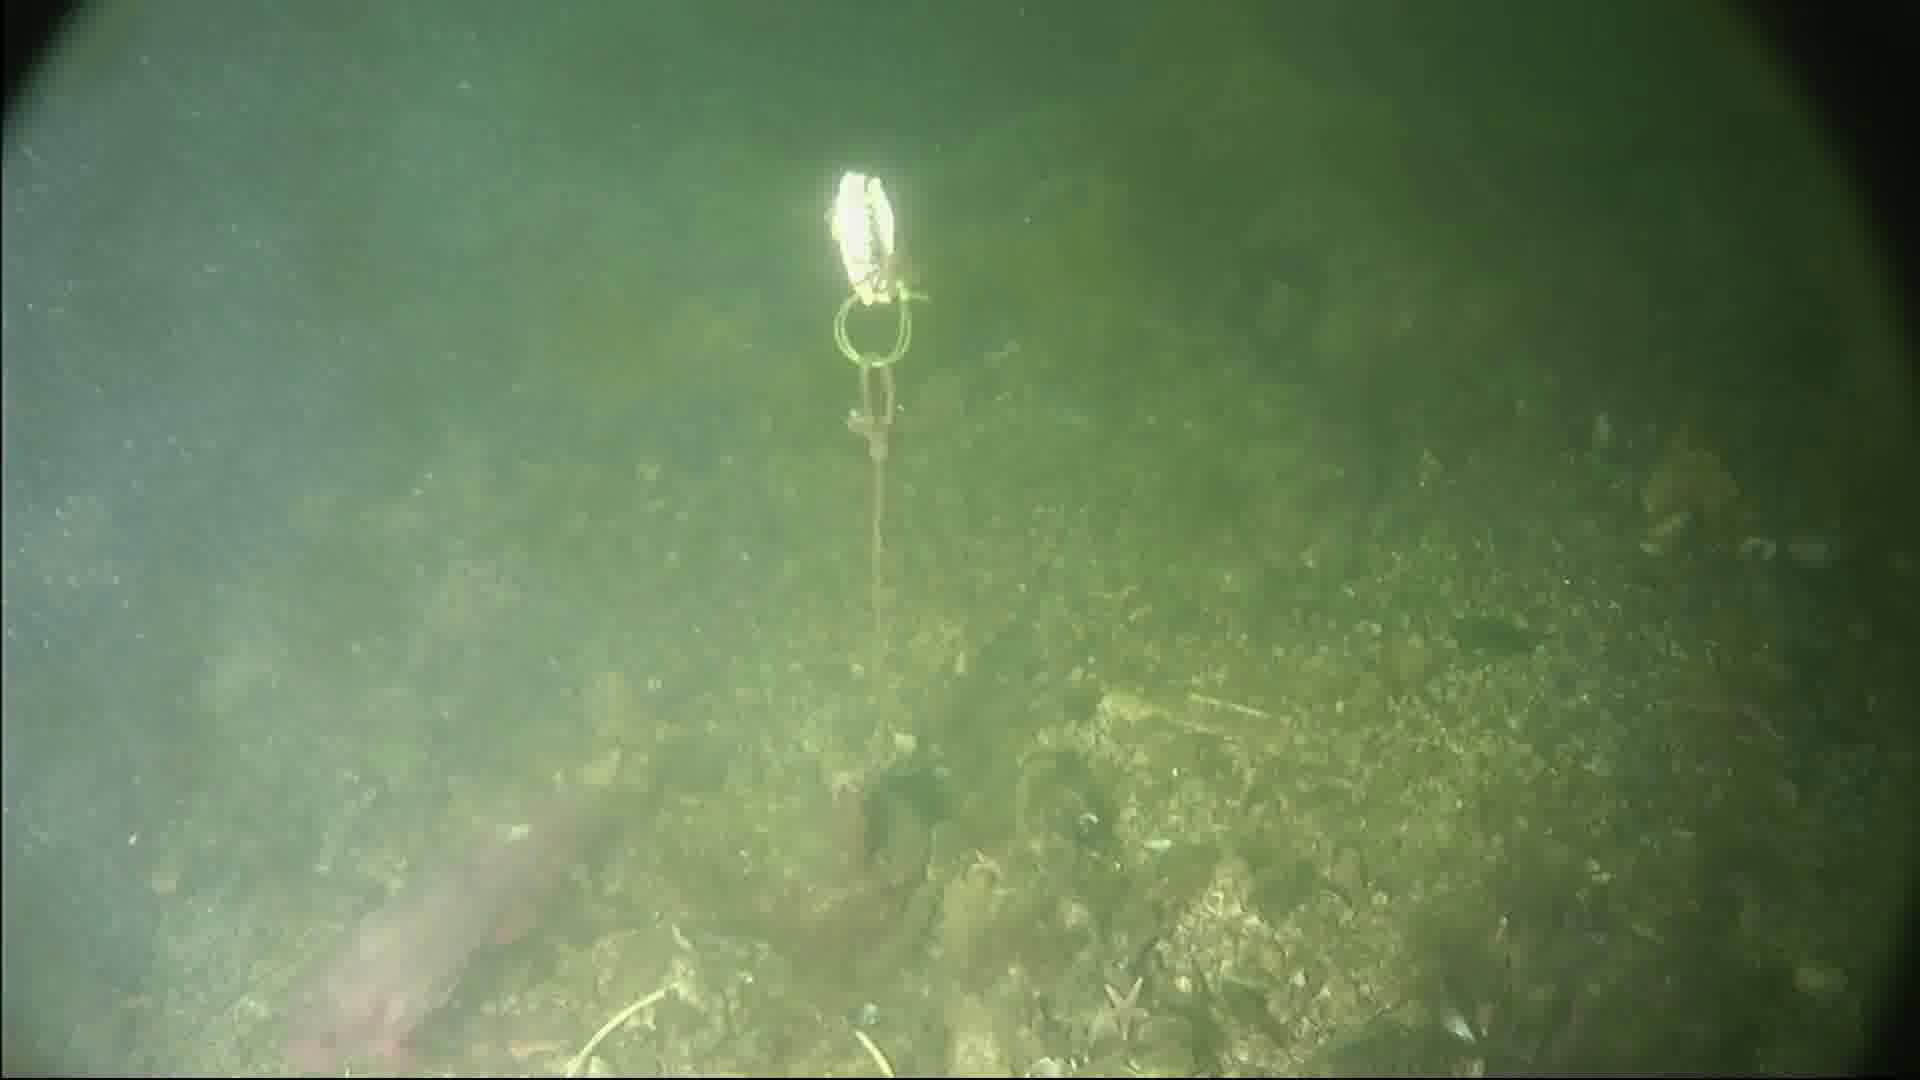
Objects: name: starfish
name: crab
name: fish